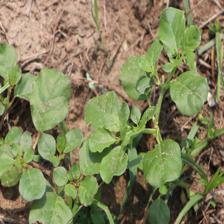
Label: BroadLeafWeed